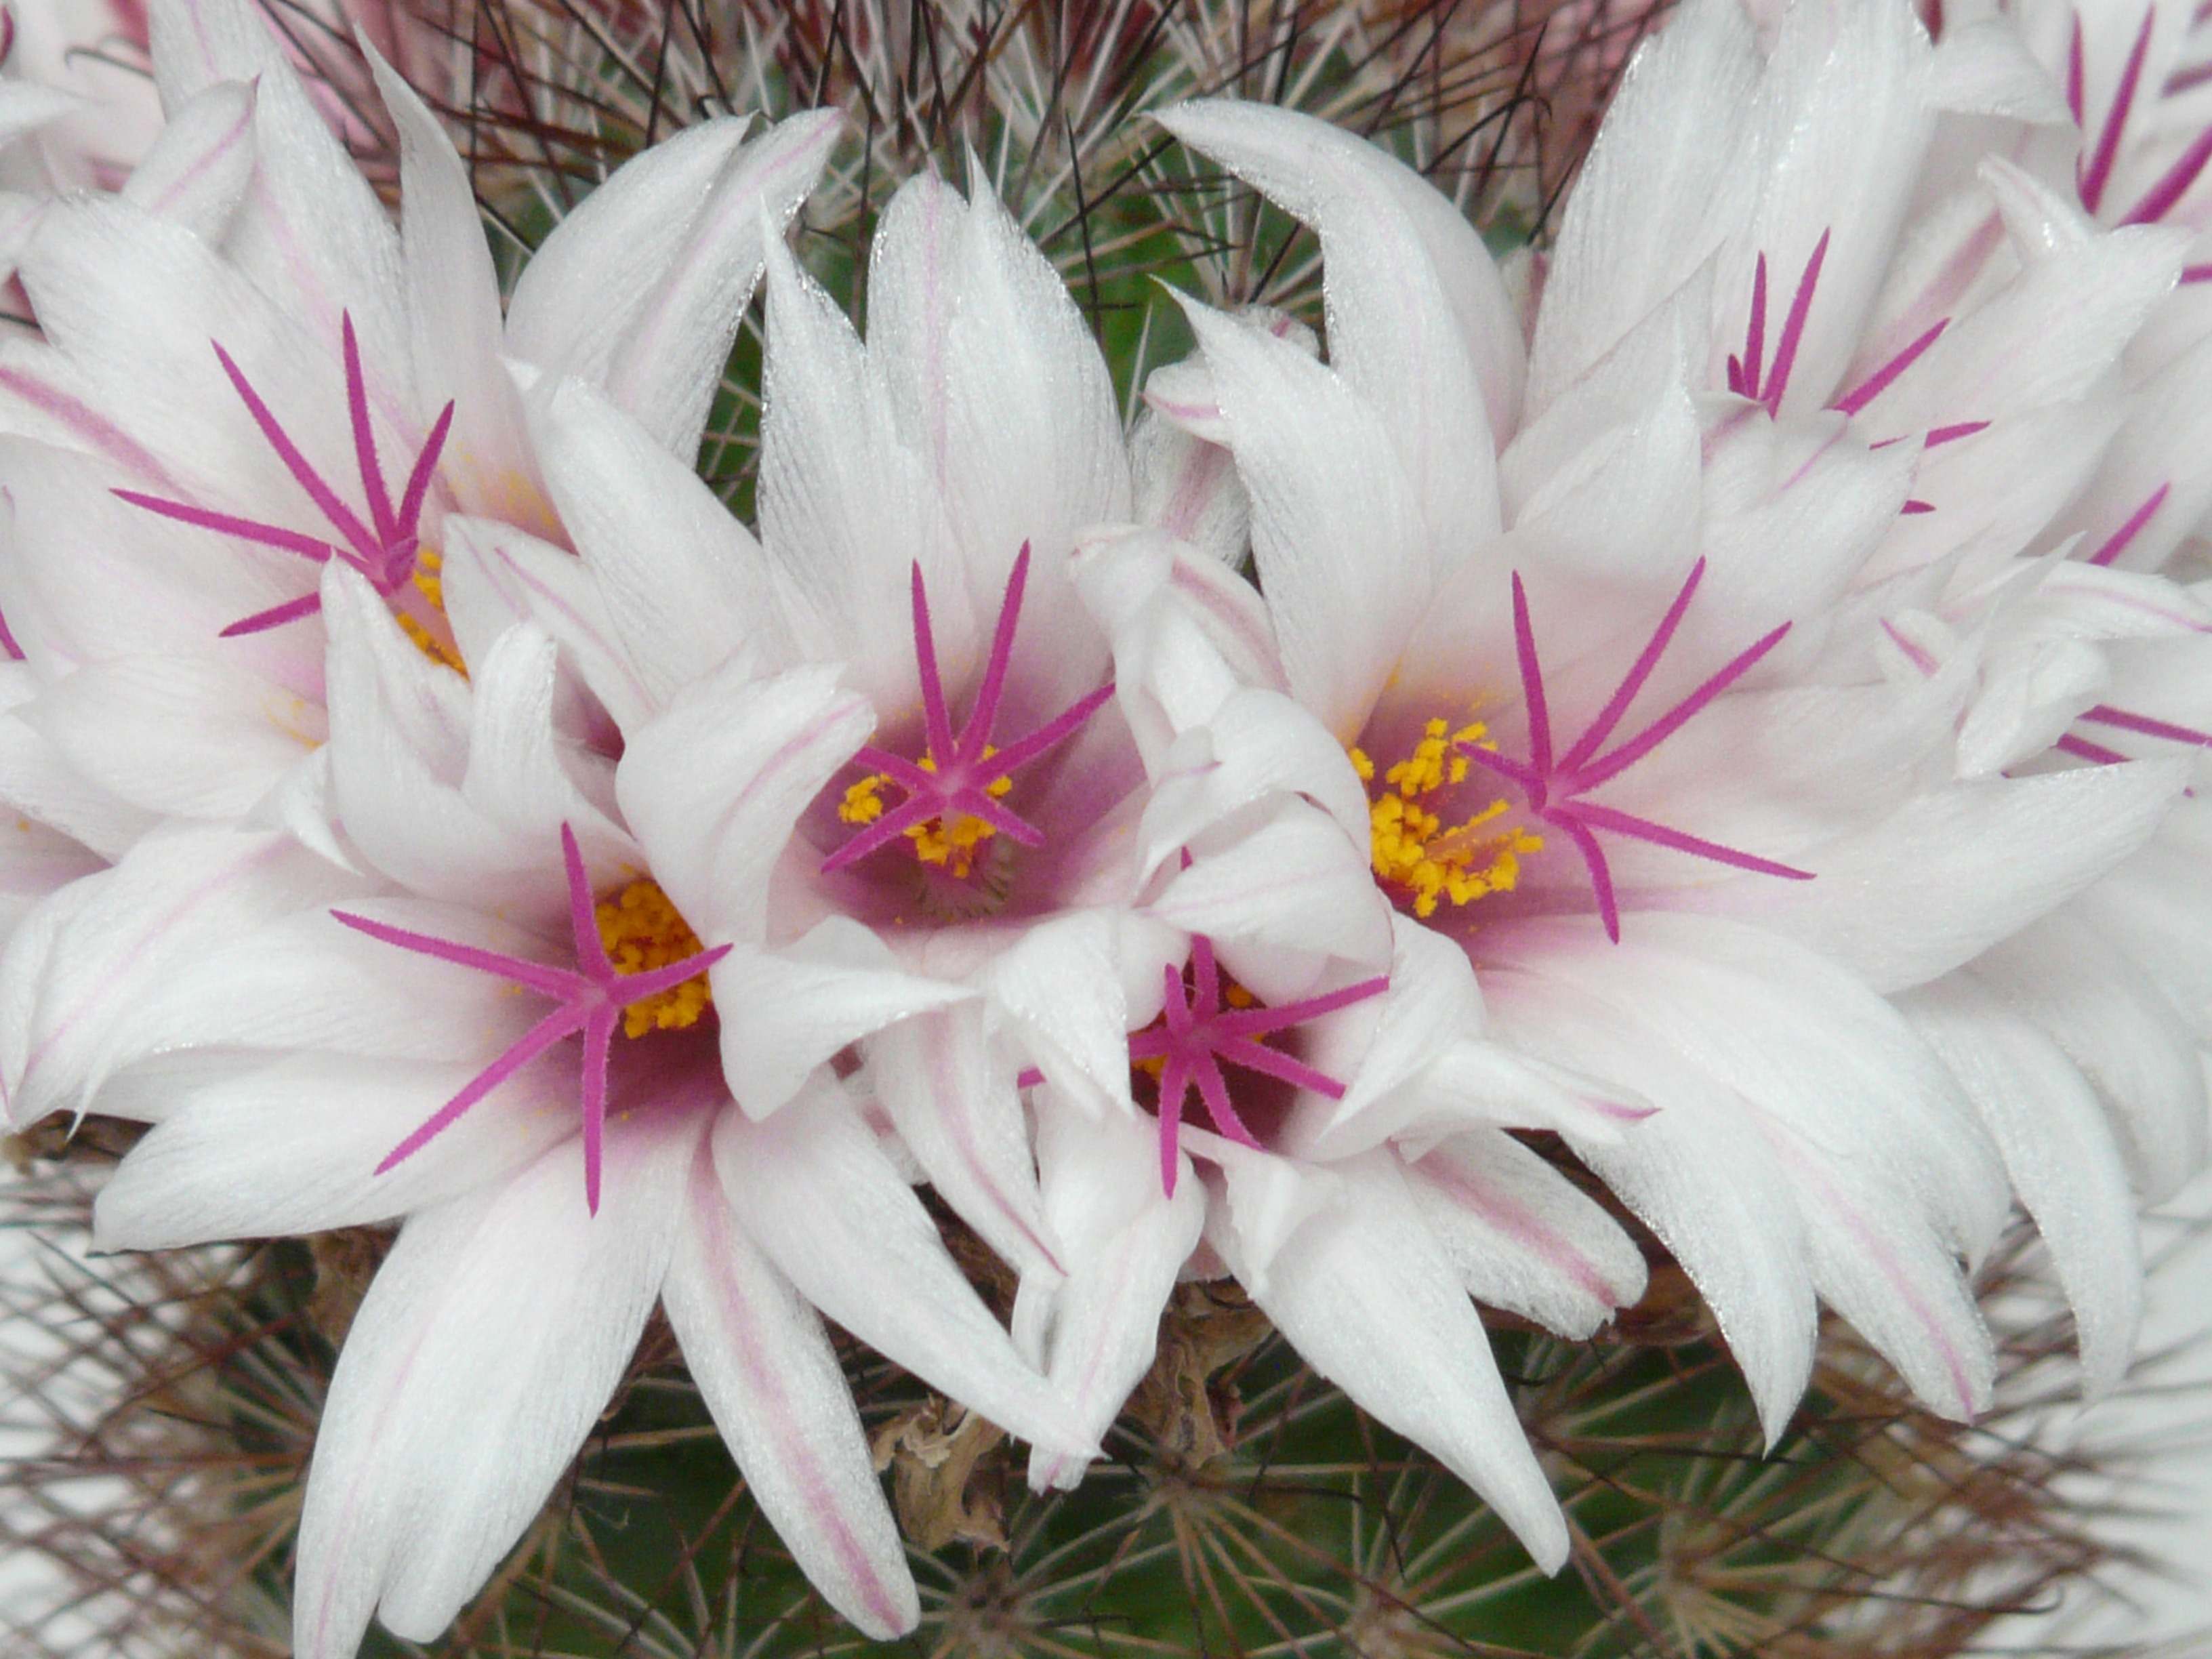
blossom, cactus, plant, white, flower, purple, petal, bloom, botany, pink, flora, flowers, lily, mammillaria, macro photography, flowering plant, cactus greenhouse, glazed includes, land plant, hedgehog cactus, mammillaria albicans, cactaceae whitish, mammillaria slevinii